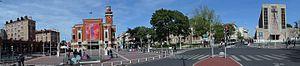
Place Émile Cresp, Montrouge (avec en arrière plan, le Beffroi, la Mairie de Montrouge et l’église Saint Jacques le Majeur)
L'église Saint-Jacques-le-Majeur est l'ancienne église paroissiale de la commune de Montrouge.
Montrouge est une commune française située dans le département des Hauts-de-Seine en région Île-de-France, dans l'arrondissement d'Antony, au sud de Paris, et fait partie de la Métropole du Grand Paris créée en 2016. Concernée par le périmètre d'une installation nucléaire, la commune est membre de la commission locale d'information auprès du CEA de Fontenay-aux-Roses.
Le Beffroi de Montrouge est un bâtiment conçu par l'architecte Henri Decaux, situé à Montrouge et inauguré en 1933, dont le nom provient, par métonymie, de son haut beffroi. Il est aujourd'hui un centre culturel et de congrès, et héberge notamment le Salon d'art contemporain de Montrouge.